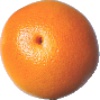
Label: pink_grapefruit